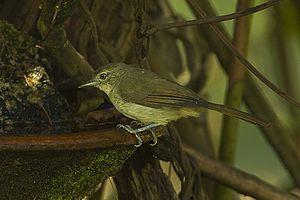
Le Bulbul placide est une espèce de passereaux de la famille des Pycnonotidae.